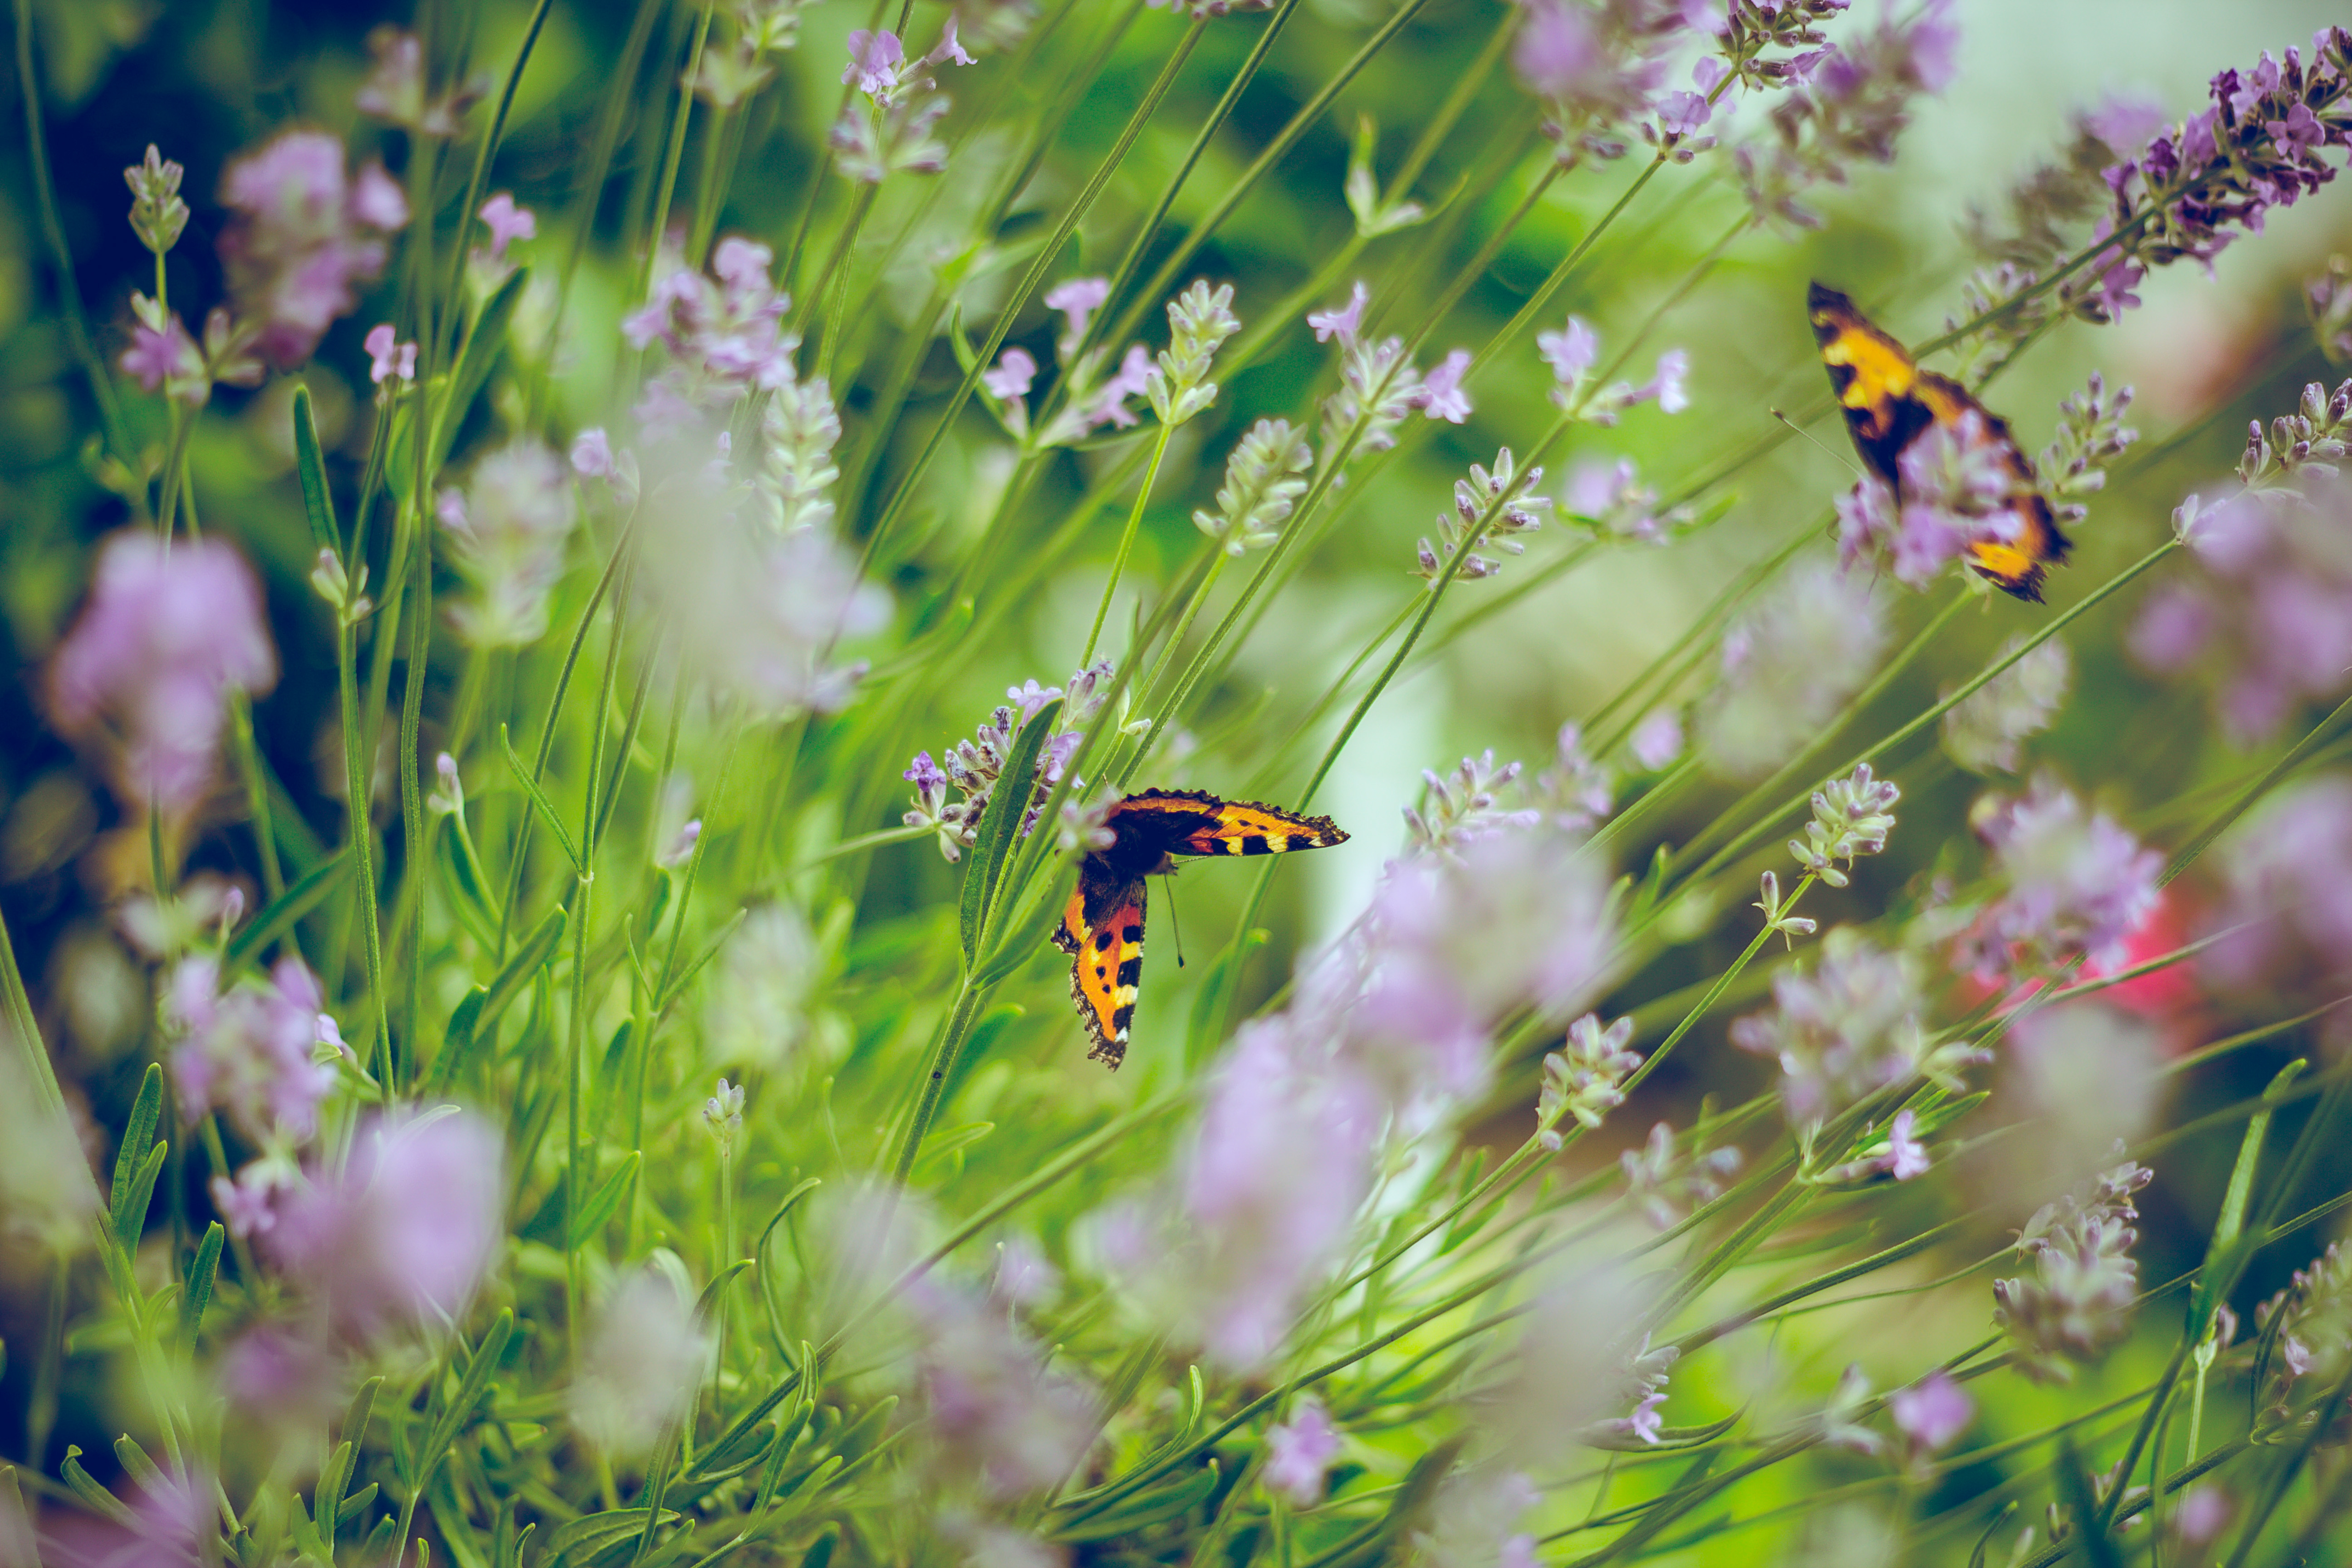
nature, grass, blossom, plant, lawn, meadow, leaf, flower, wildlife, green, insect, autumn, botany, butterfly, flora, lavender, fauna, invertebrate, wildflower, close up, habitat, macro photography, grass family